Edmontosaurus mummy SMF R 4036

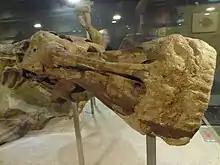
Skull in front view, showing the beak

Following the preparation of the mummy in Frankfurt, German paleobotanist Richard Kräusel studied an earthy mass of plant remains found within the thoracic cavity of the mummy, which he considered probable stomach contents based on their composition and location. This mass mostly comprised conifer needles ("Cunninghamites elegans" according to Kräusel), parts of tree branches, as well as seeds or fruits – these remains suggest a diet consisting of terrestrial plants. Kräusel presented his findings in 1921 at the annual meeting of the in Frankfurt, the German paleontological society, where they were questioned immediately, probably due to the prevalent belief that hadrosaurids fed on aquatic instead of terrestrial plants, given their assumed aquatic lifestyle. In the discussions following the talk, Austrian paleontologist Othenio Abel argued that these remains could have simply been washed into the cadaver, a possibility that was considered unlikely by Kräusel, since pollen, fungi, or eggs of water insects, which he would have expected in a washed-in mass, are lacking. Swedish paleontologist Carl Wiman argued that stomach contents do not necessarily reflect the diet, since food items could have been swallowed accidentally, as indicated by plant remains found in specimens of the modern platypus. Drevermann, defending Kräusel's hypothesis, argued that the remains had been found on the pubis bone of the mummy, where they could have fallen when the carcass was lying on its right side. Kräusel's presentation was, together with the subsequent discussions, published as short notes in the society's journal in 1922.